Guianan mangroves

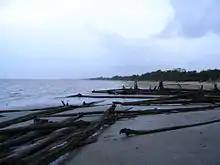
Beach in Kourou, French Guiana, where it starts to turn into a mangrove

Along the coast from eastern Venezuela to the Guyanas the mangroves form belts a few meters wide associated with deciduous forests, muddy meadows and muddy forests in flooded areas.